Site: brandenburg
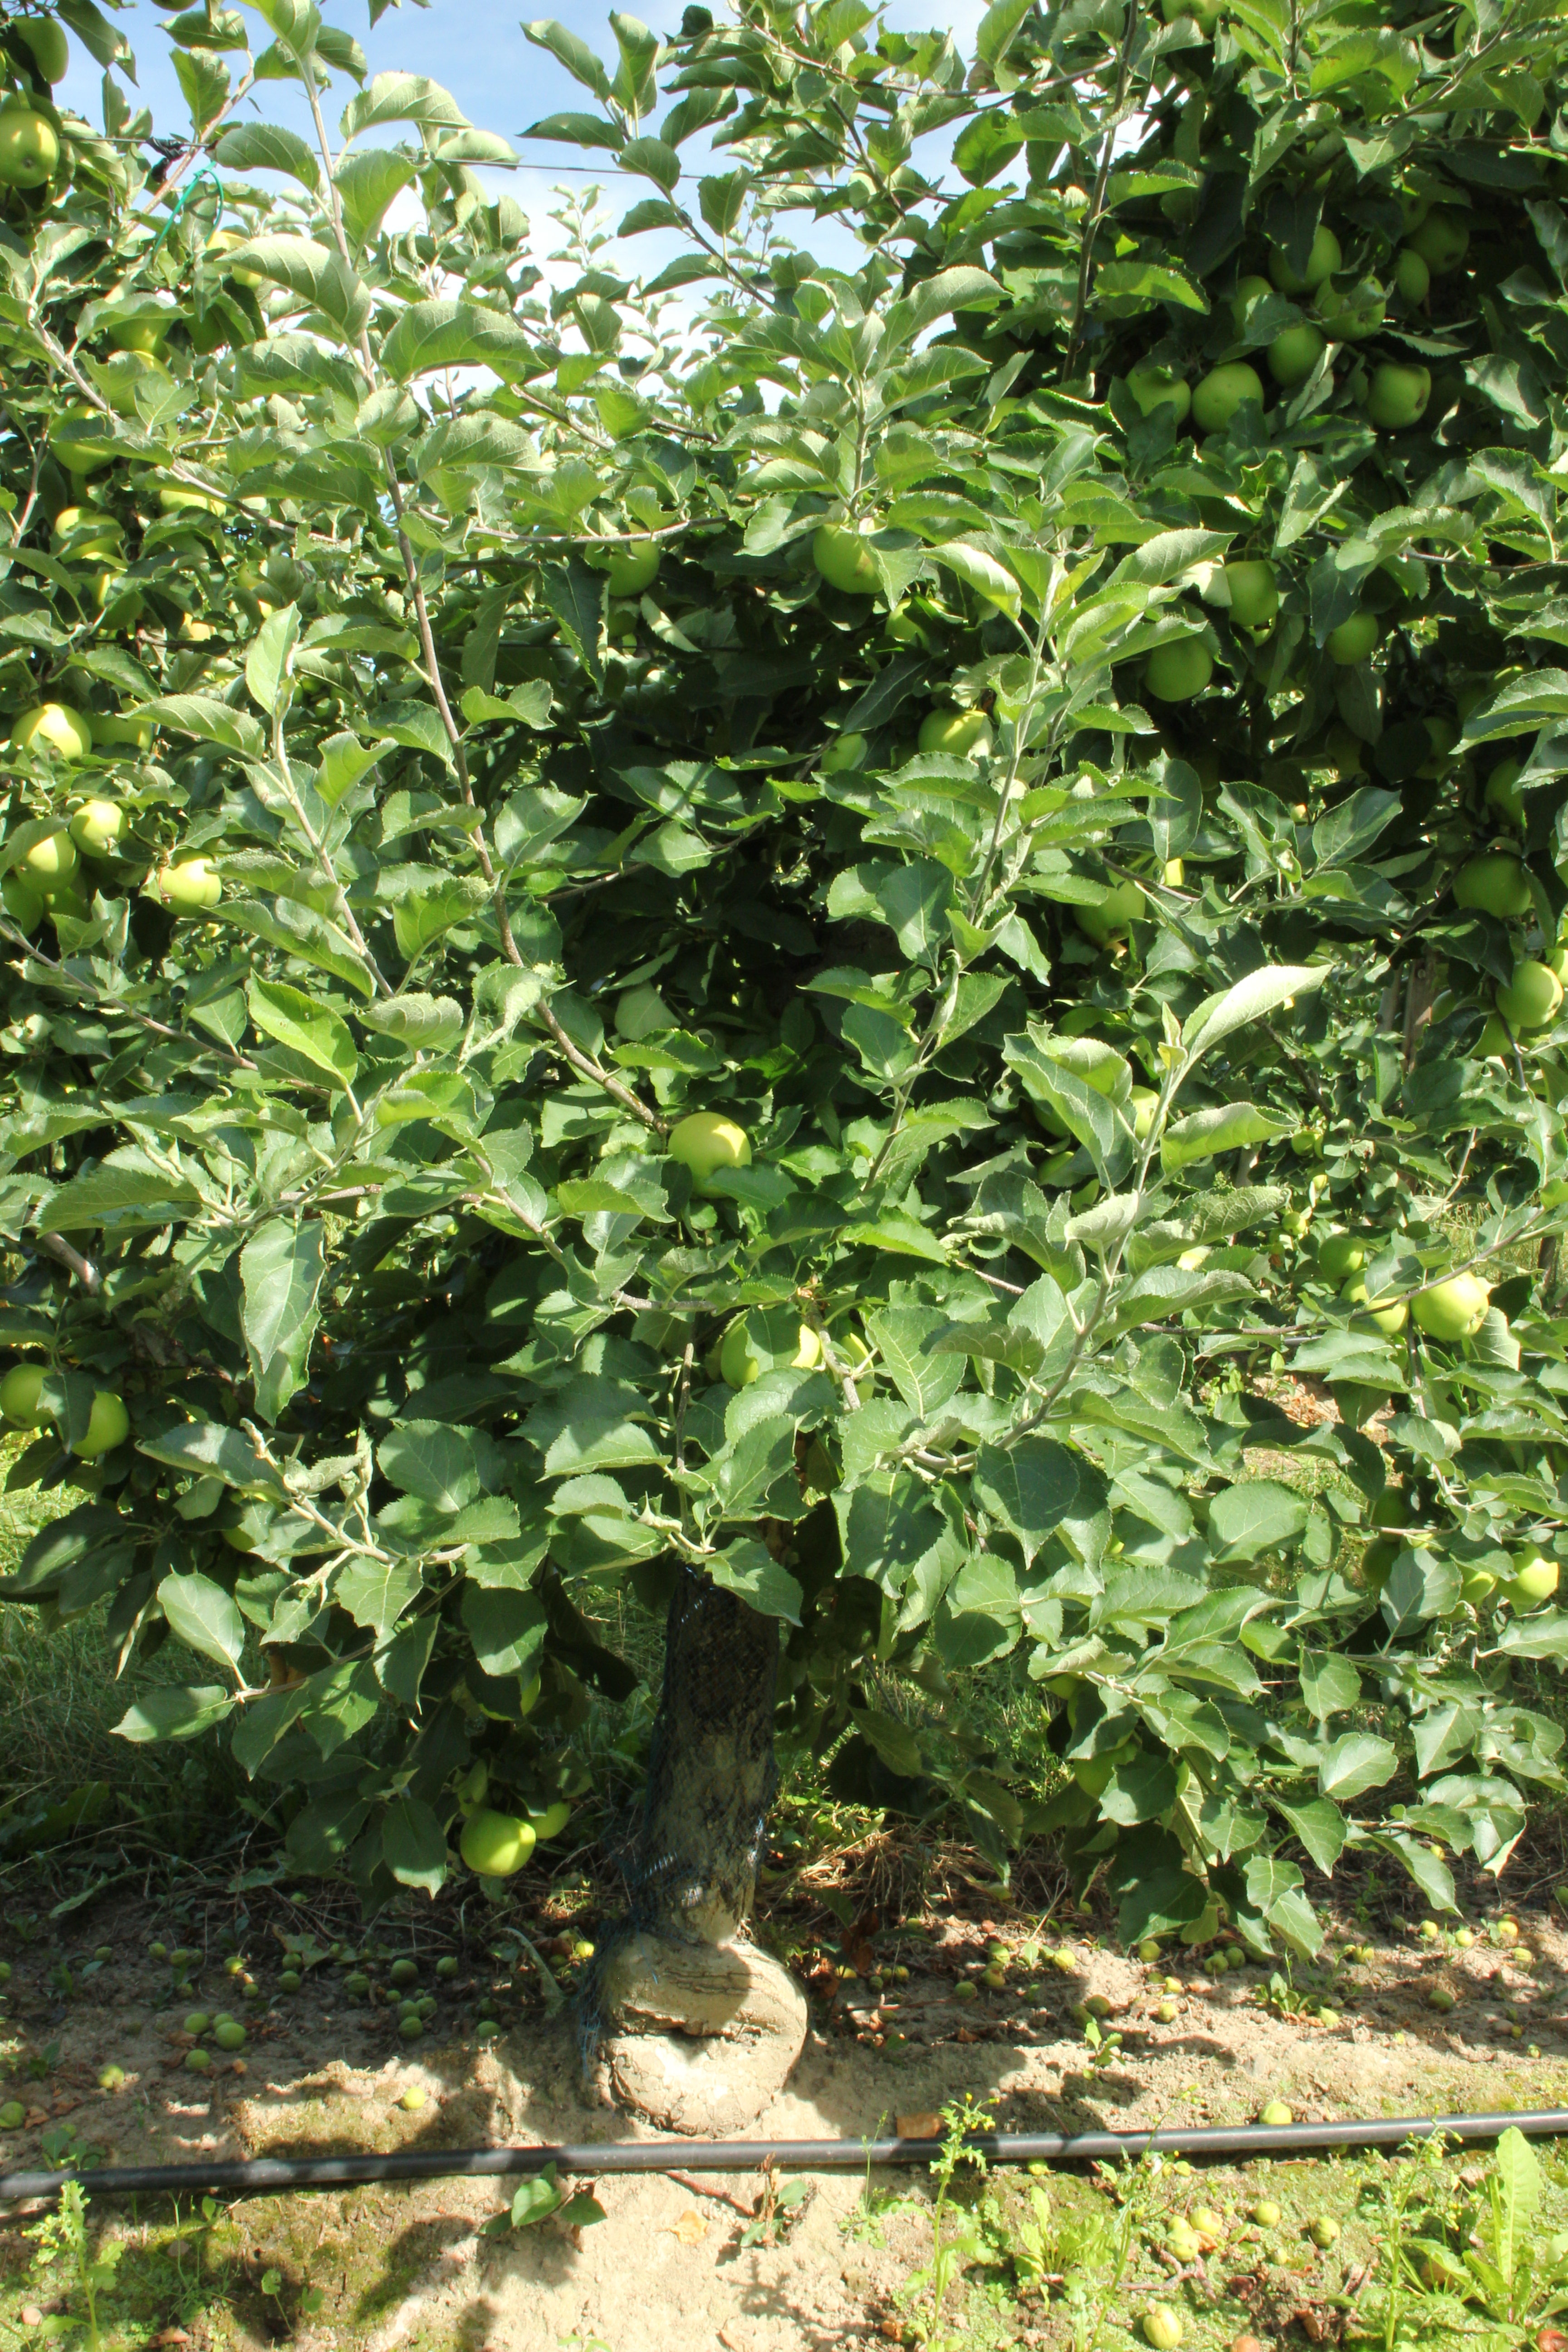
Growth stage (BBCH 77): Development of fruit